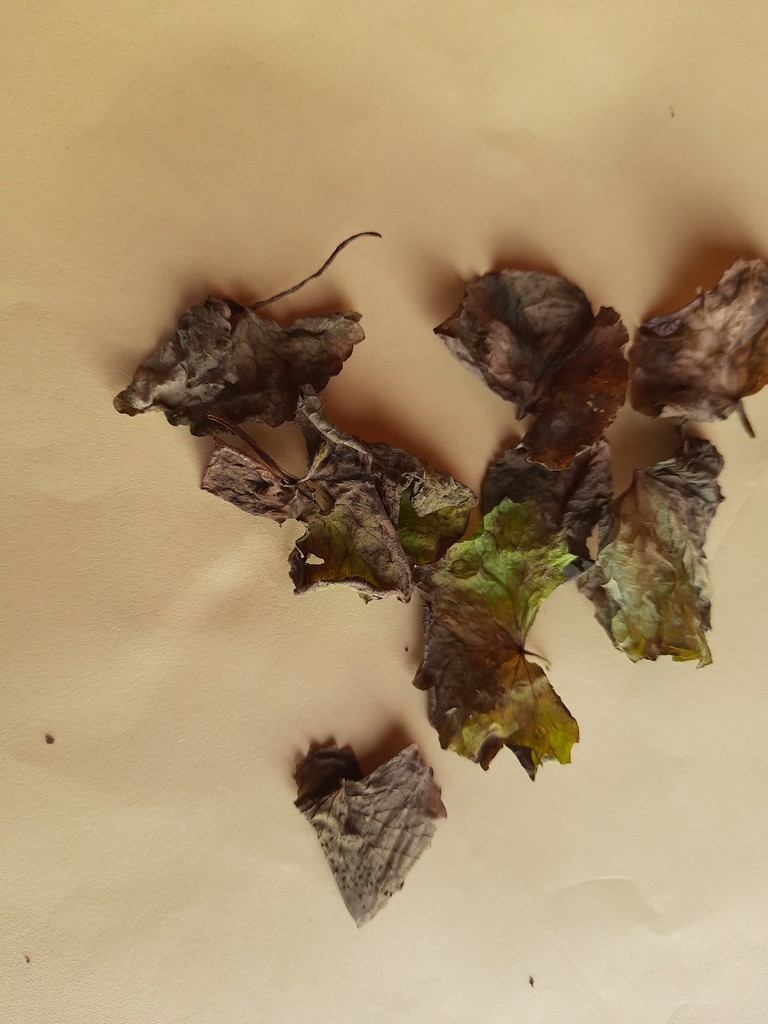
Label: Dried